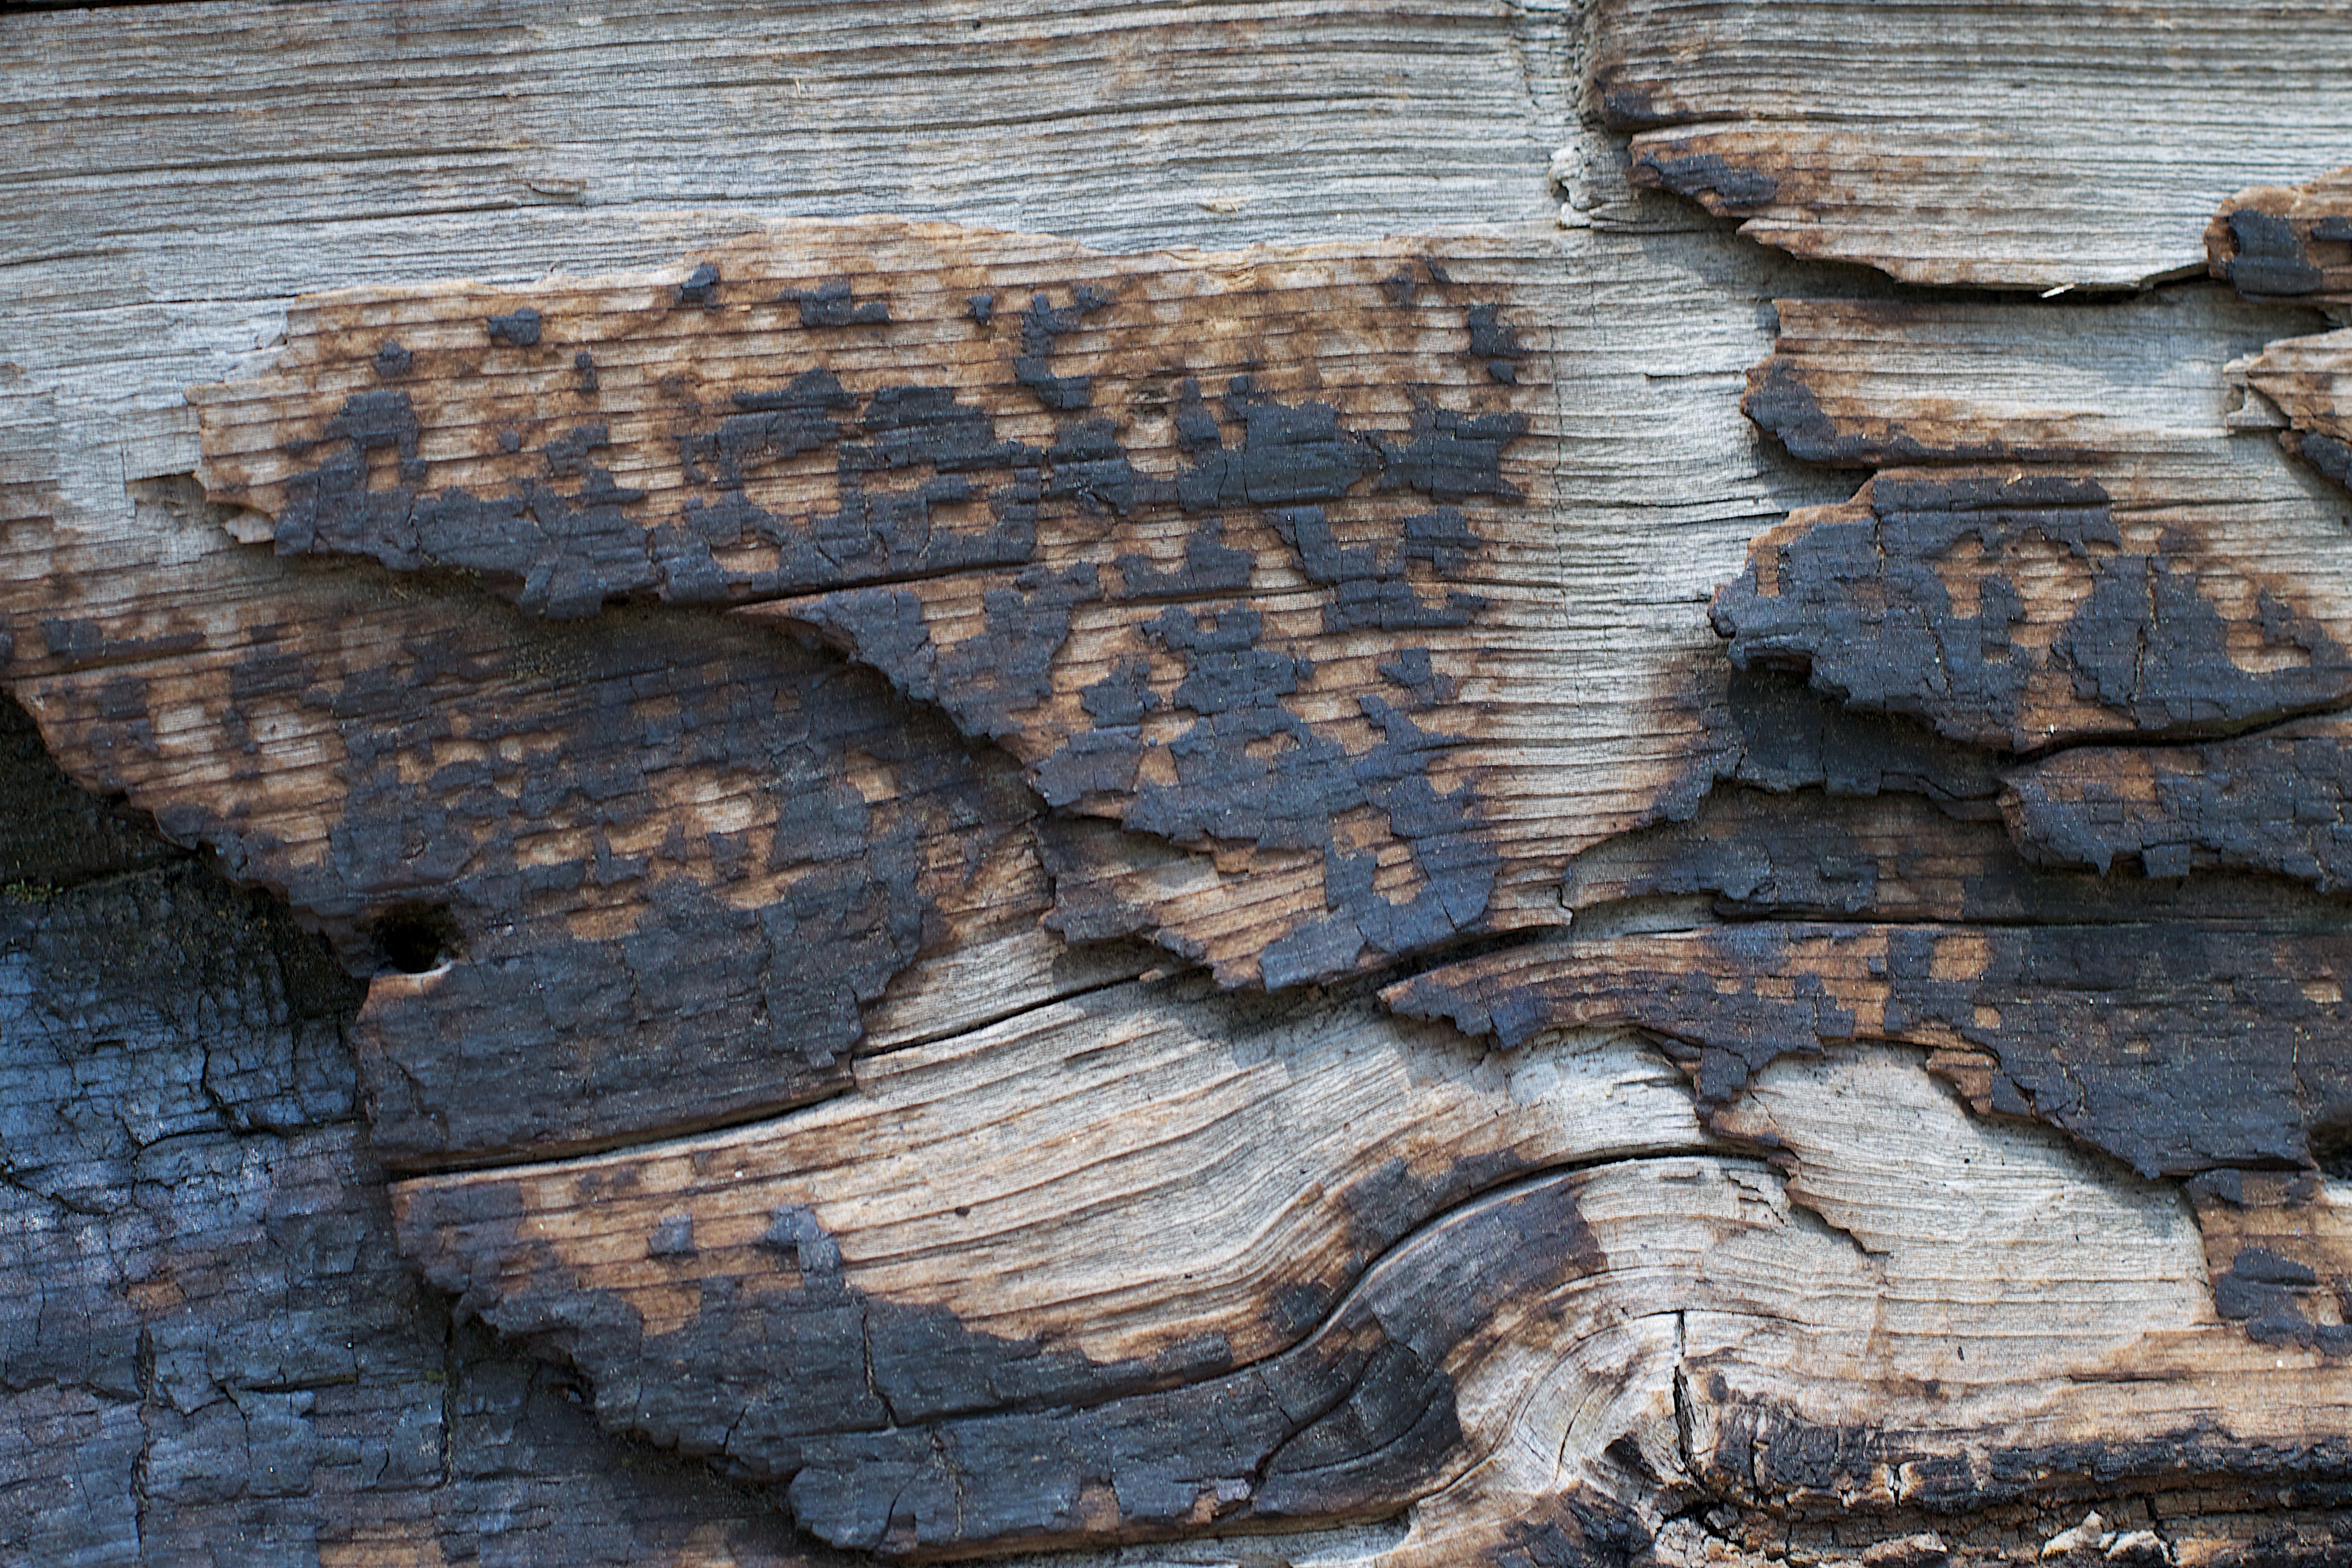
tree, rock, wood, texture, leaf, trunk, wall, soil, stone wall, brick, terrain, lumber, material, geology, flooring, woody plant